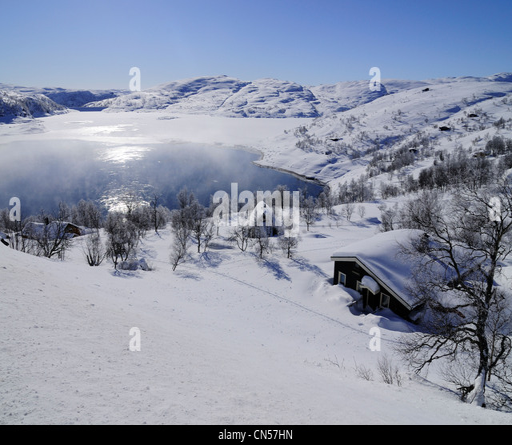
huts and lake under the snow in early march